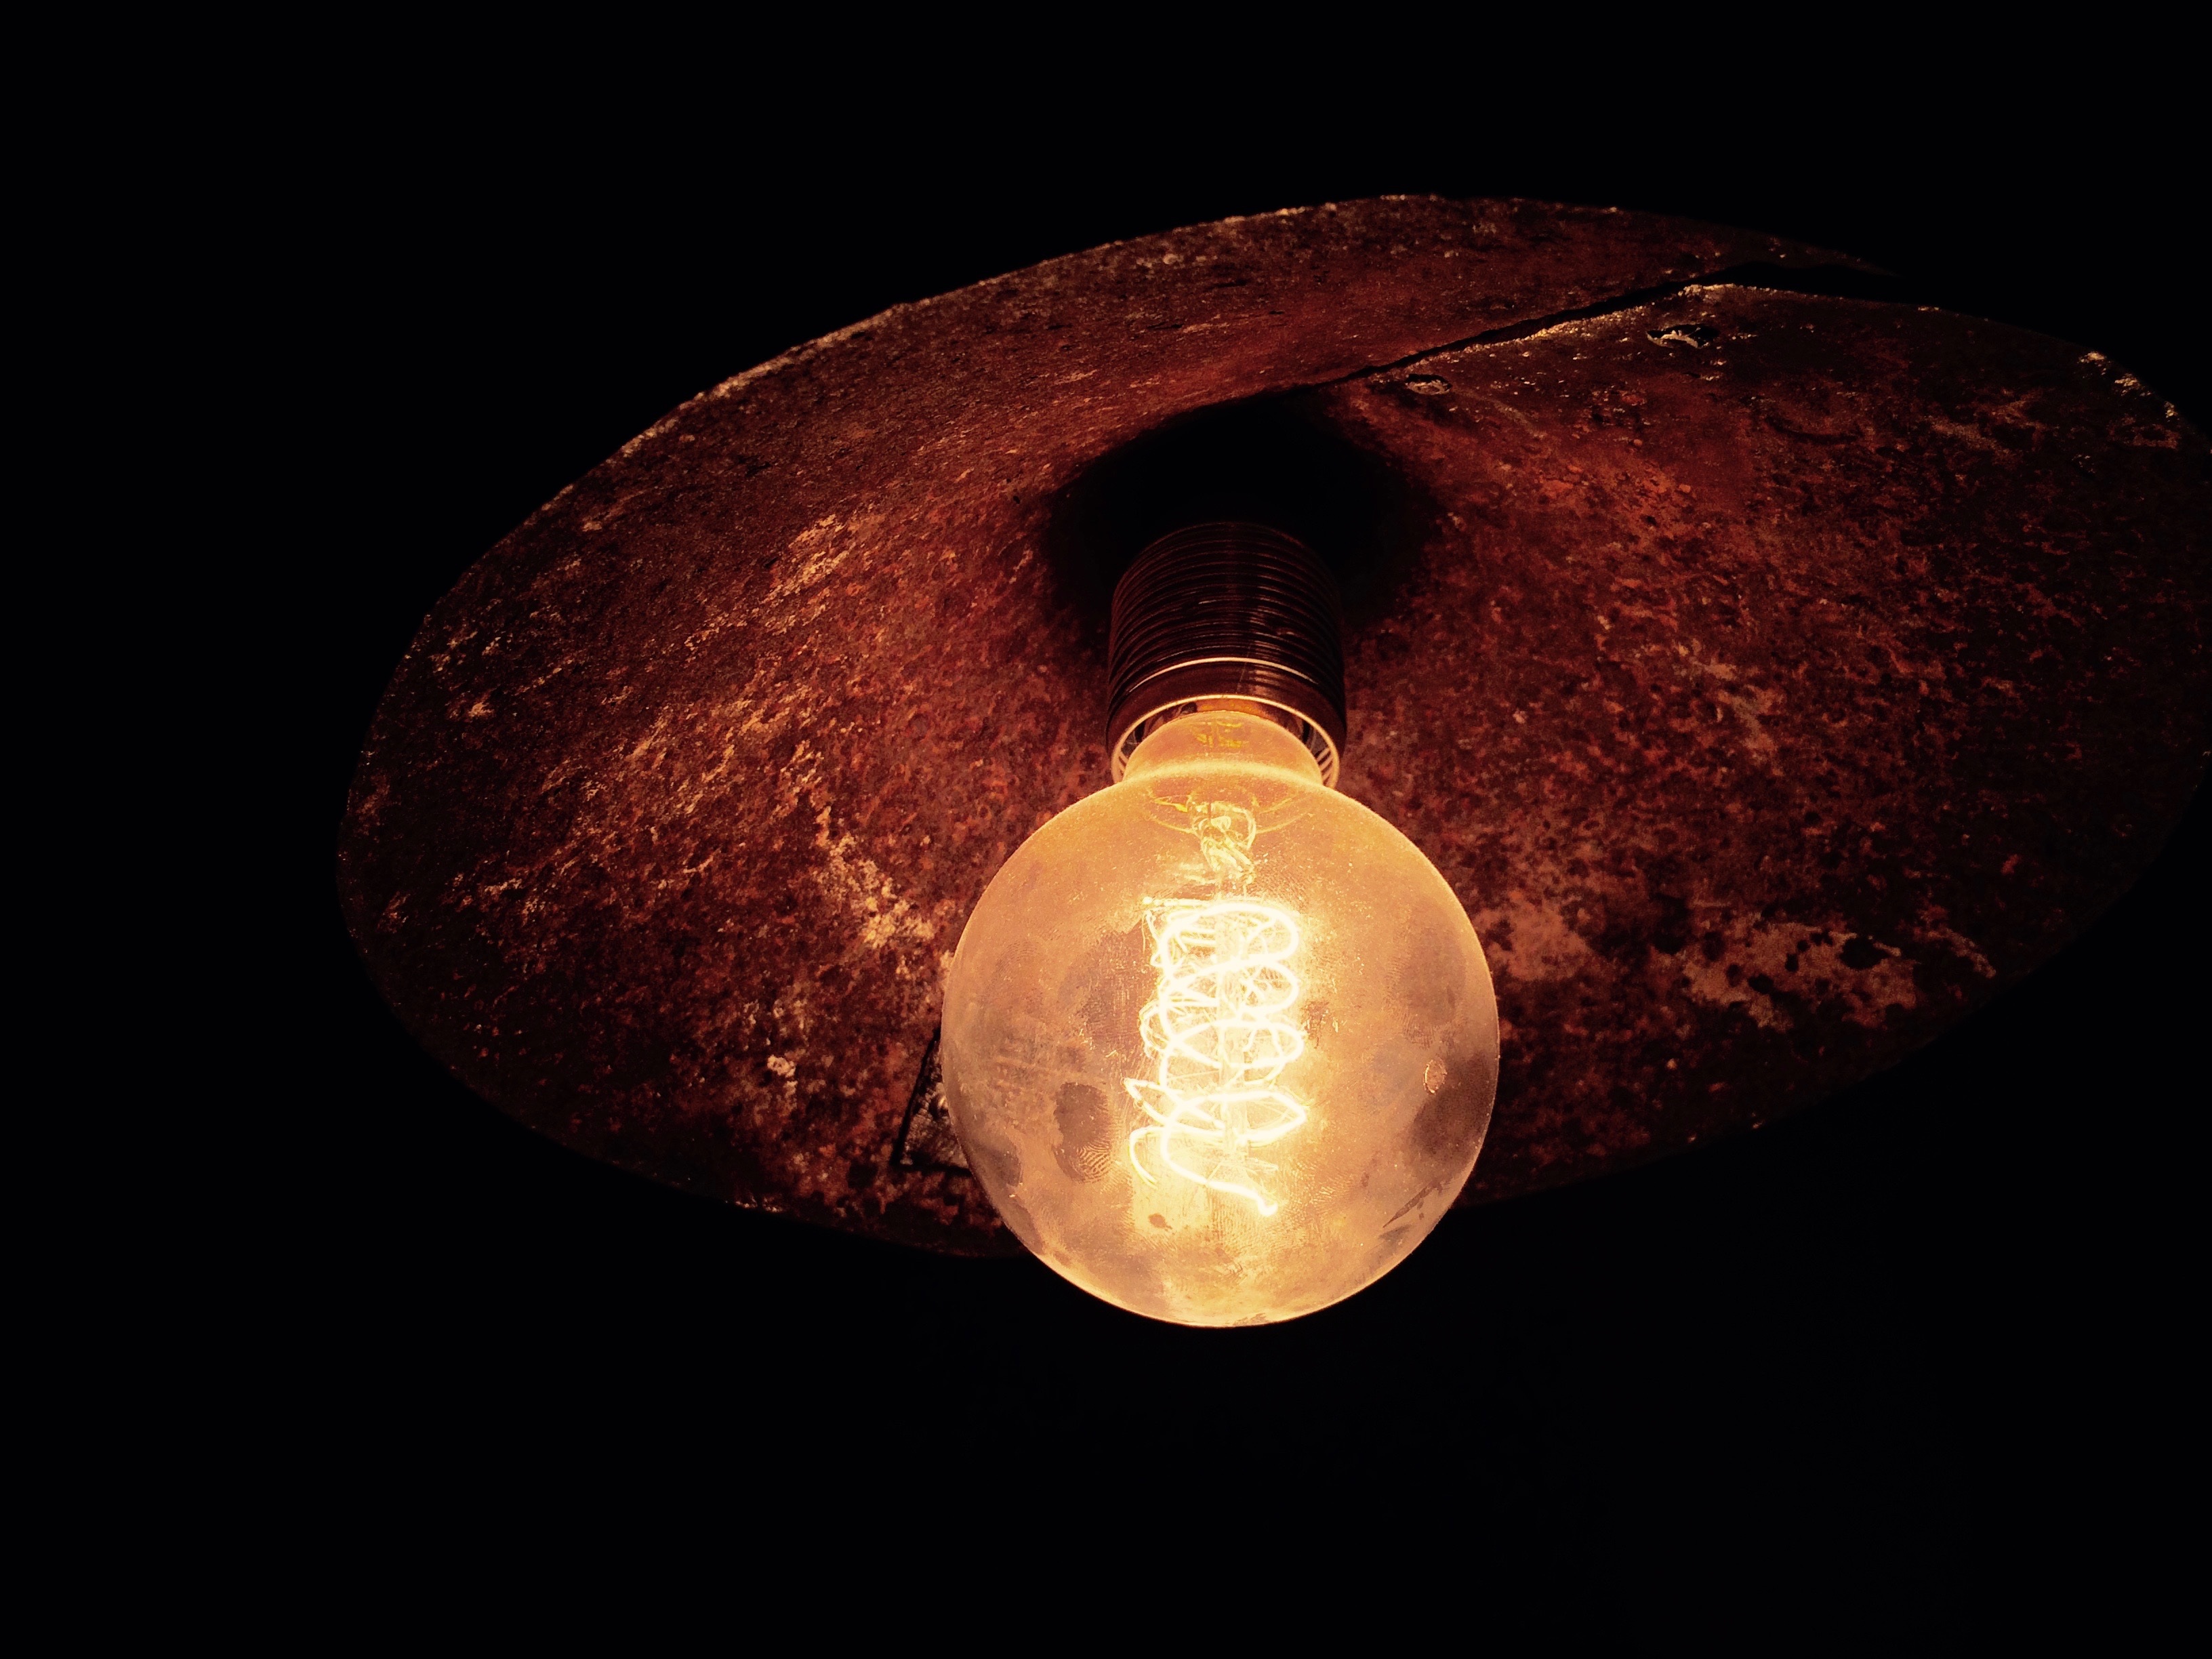
light, darkness, lamp, electricity, light bulb, pear, lighting, circle, outer space, sheet, astronomy, bulbs, sphere, planet, astronomical object, glow wire, incandescent light bulb, lamp version